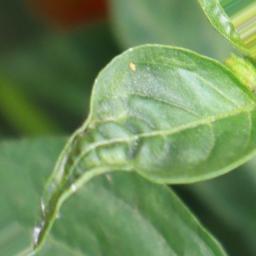
Label: mites_and_trips